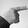
ASL letter: G